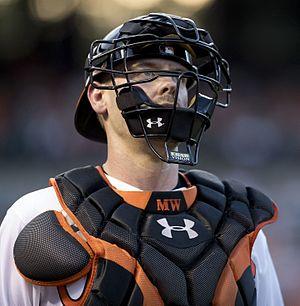
Matthew Richard Wieters est un receveur des Nationals de Washington de la Ligue majeure de baseball.